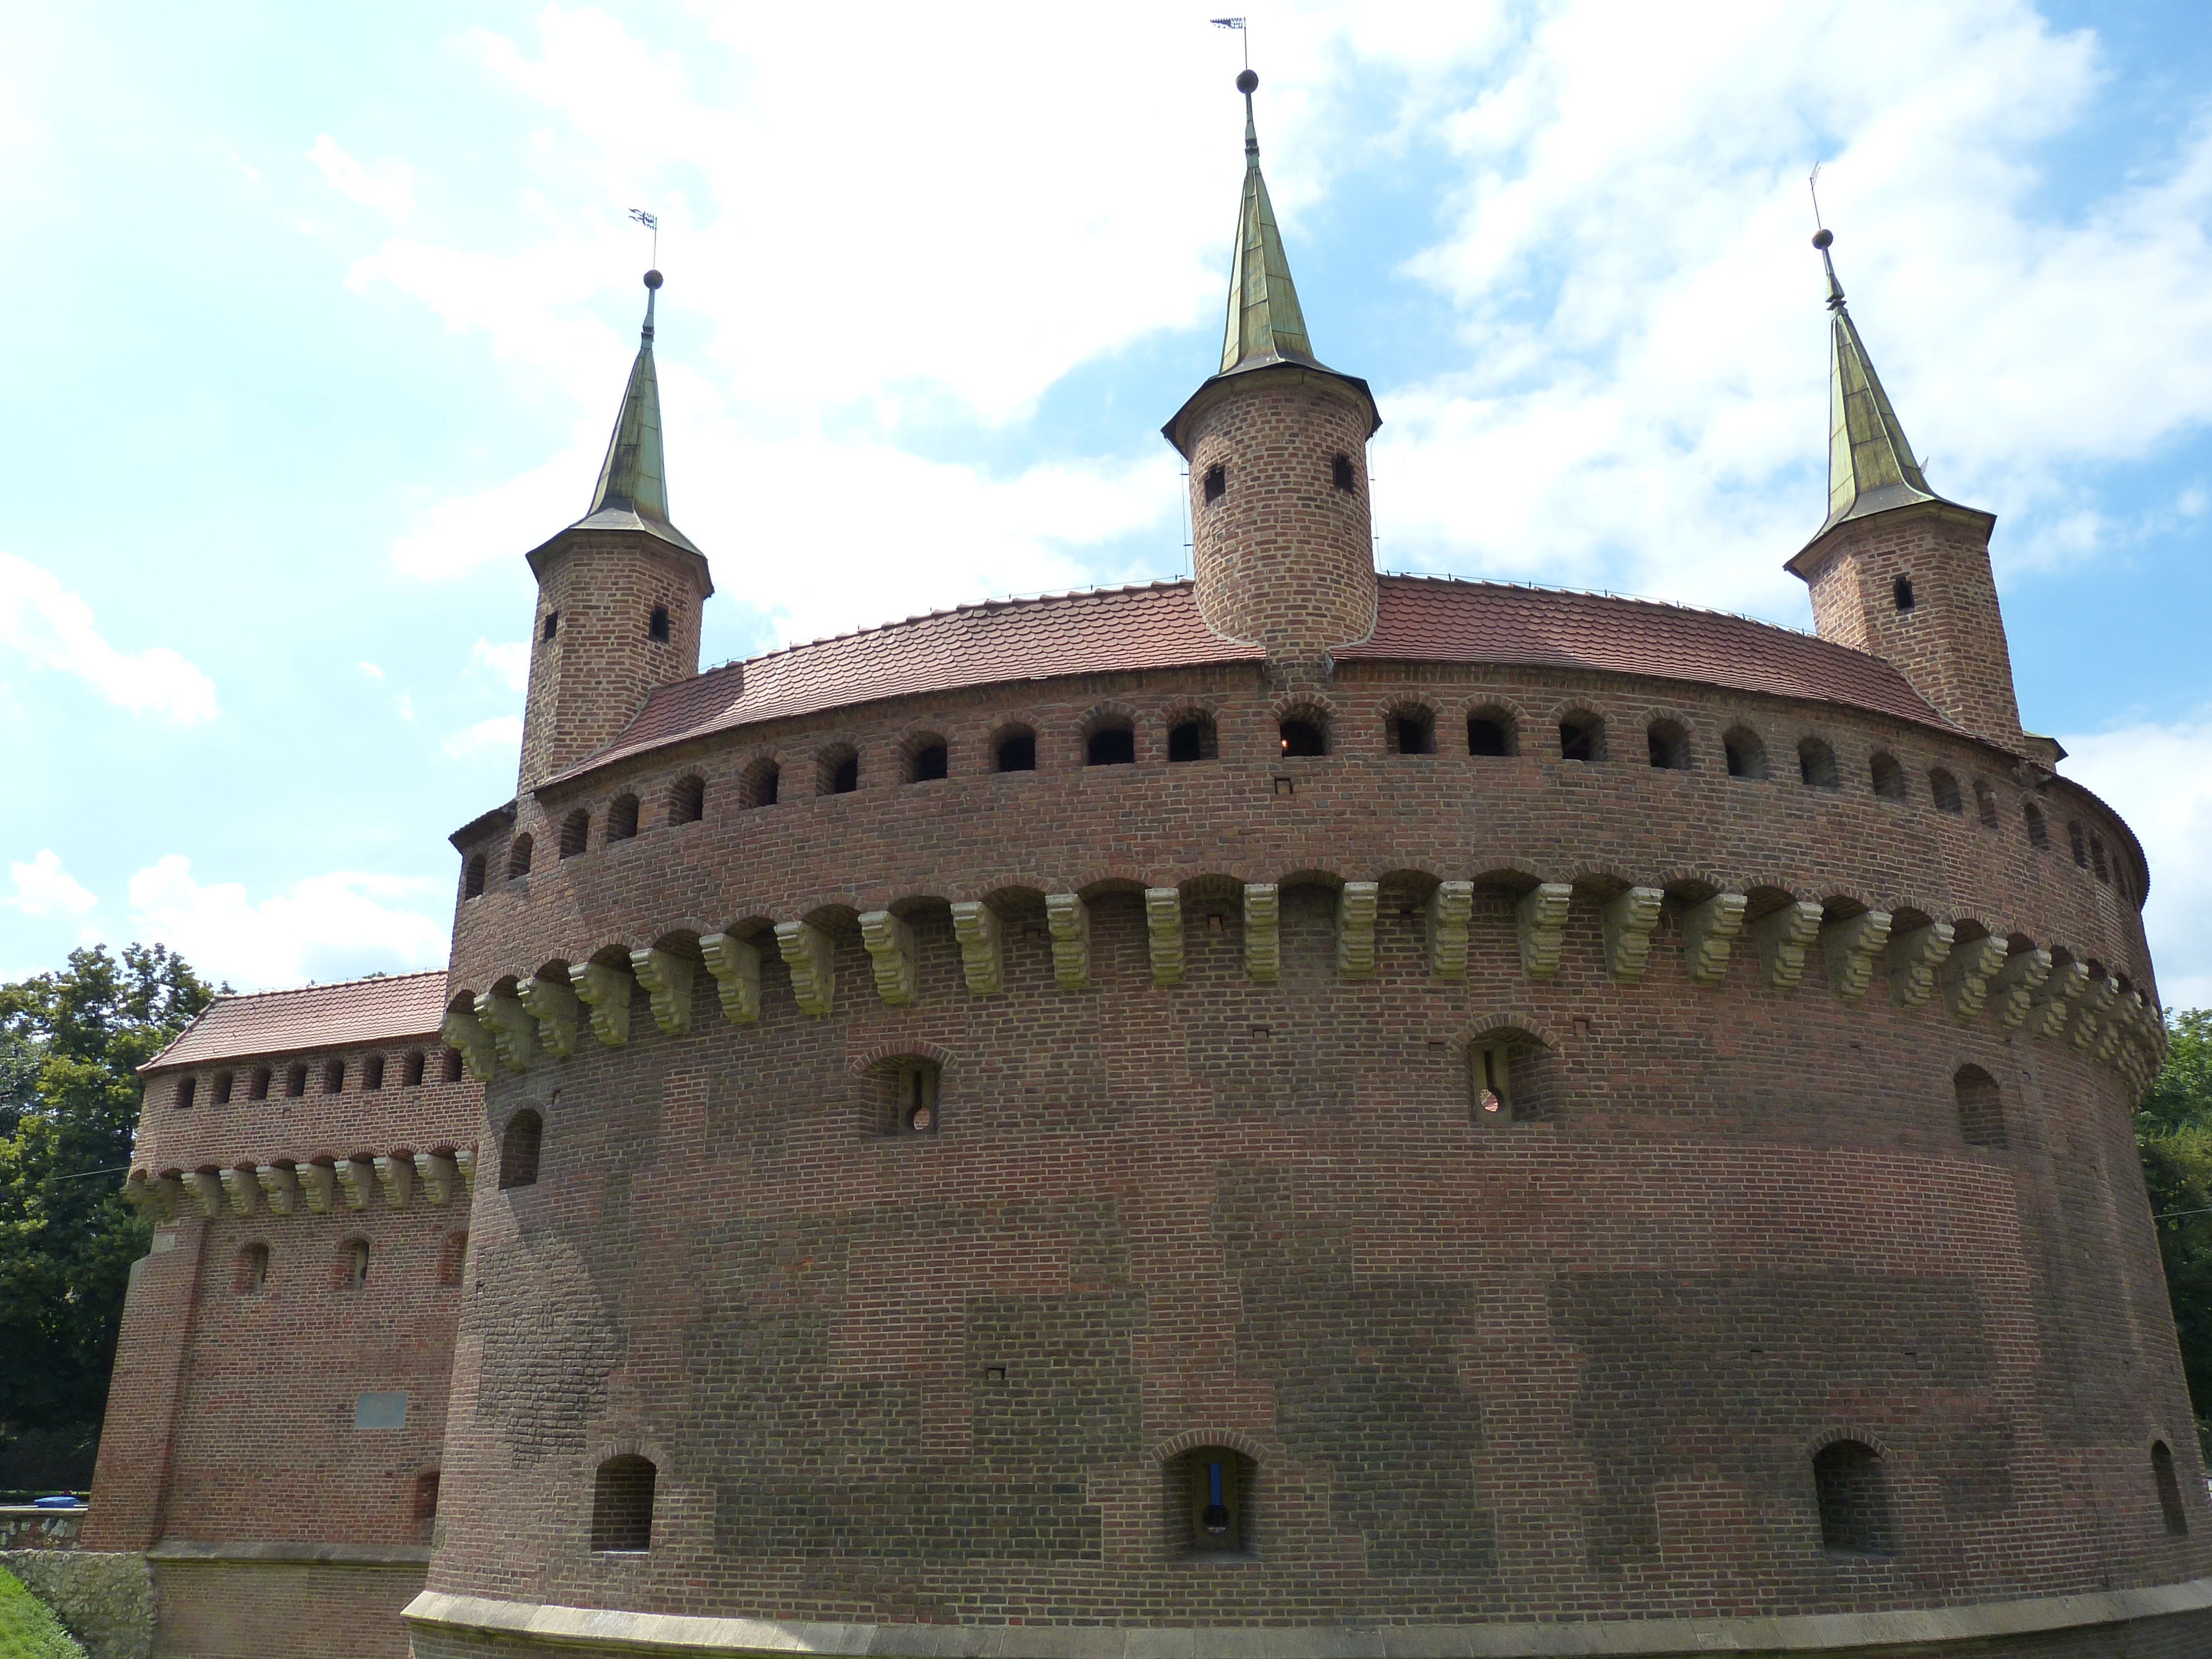
building, chateau, city, wall, monument, castle, cathedral, brick, goal, place of worship, brick wall, medieval architecture, old town, fortress, monastery, poland, synagogue, historically, krakow, city gate, historic site, byzantine architecture, spanish missions in california